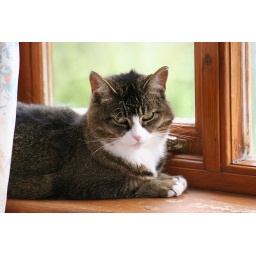
cat in the window